Sky position (RA, Dec in degrees): 204.166, 19.994
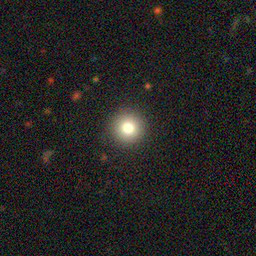
Galaxy morphology: Round Smooth Galaxies